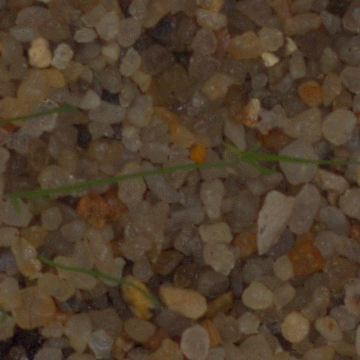
Label: loose_silkybent